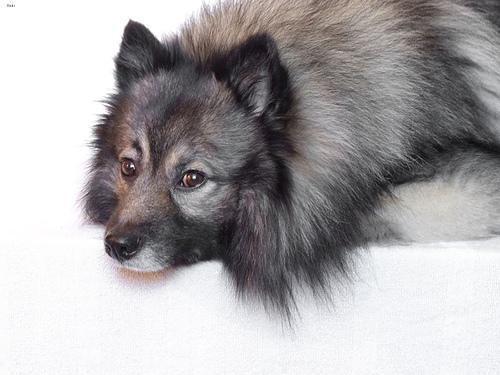
keeshond